Bobby Lashley

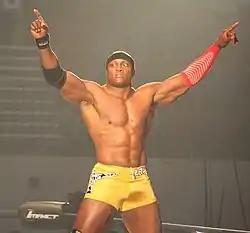
Lashley in October 2015.

On March 9, 2014, Lashley returned to TNA at Lockdown in Miami, Florida, answering Ethan Carter III's open challenge after his scheduled opponent Kurt Angle could not wrestle due to an injury. On the March 20 episode of "Impact Wrestling", Lashley and Carter had a rematch that once again ended in a no contest after an interference by Willow attacking Carter. During his second stint with the company, Lashley alternatively went by either his full ring name or the shortened "Lashley" mononym.